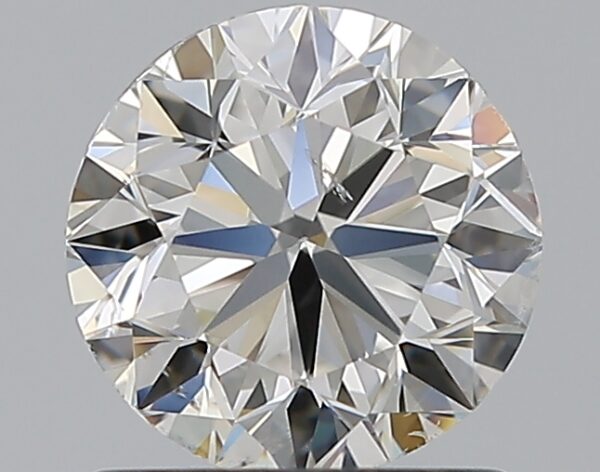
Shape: round
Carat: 1
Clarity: SI1
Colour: H
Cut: VG
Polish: EX
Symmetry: VG
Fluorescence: N
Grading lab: GIA
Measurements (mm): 6.21 x 6.27 x 3.99